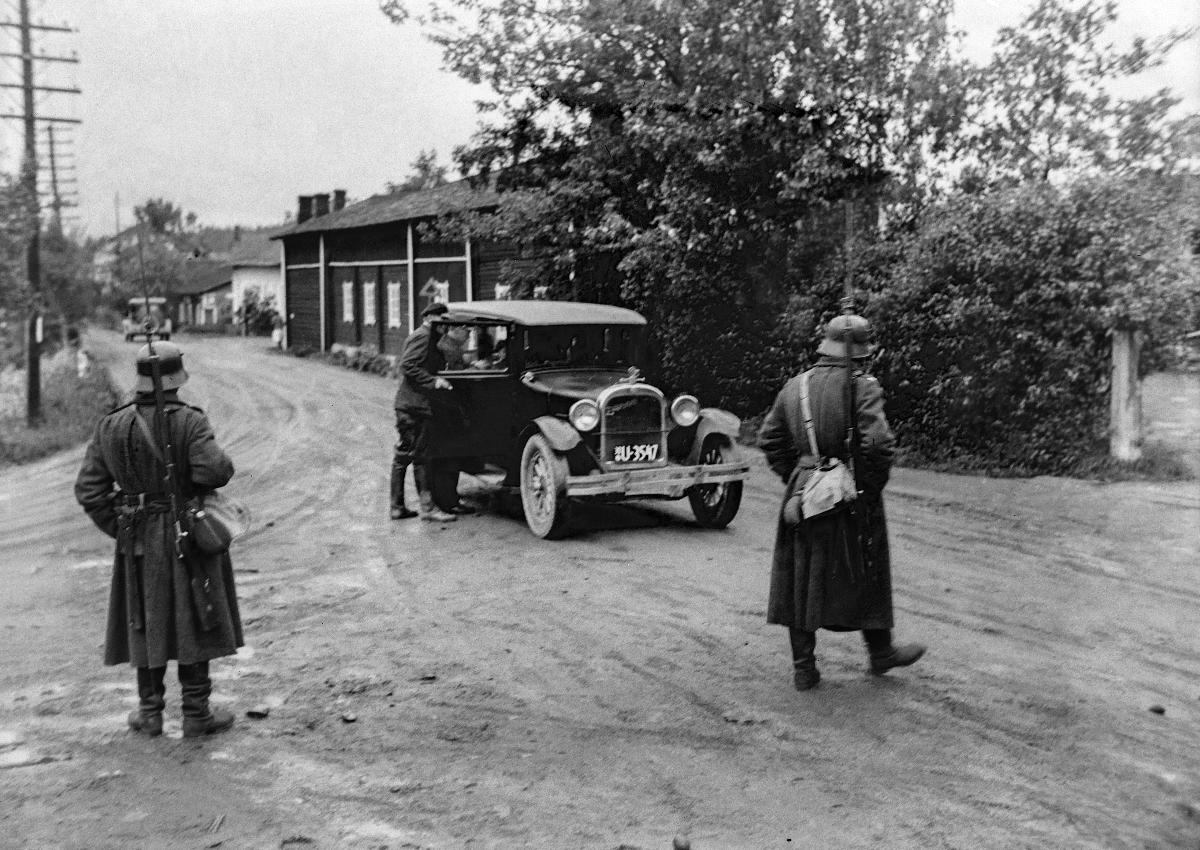
Mäntsälän kapina
Mäntsäläupproret; Mäntsälä rebellion
sisällön kuvaus: Mäntsälän kapina 1932 jälkimainingit. Poliisi tukahduttaa levottomuudet Mäntsälässä 18.6.1932. Poliisi pysäyttää ja tarkistaa autoja Mäntsälän Osuuskaupan luona. content description: Mäntsälä rebellion 1932 aftermath. The police quells the unrest in Mänstälä. The police halt and inspects the cars at Mäntsälä co-operative. innehållsbeskrivning: Mäntsäläupproret 1932 efterdyningar. Polisen dämpar oroligheterna i Mäntsälä 18.6.1932. Polisen stannar och visiterar bilar vid Mäntsälä Andelslag.
Kuvaaja: Sundström, Hugo, kuvaaja
Vuosi: 1932
Paikka: Suomi; Suomi, Mäntsälä
Aiheet: politiikka; äärioikeistolaisuus; lapuanliike; poliisit (ammatit); HBL; politics; far right; Lapua movement; right-wing extremism; rebellion; police; police (occupations); politik; högerextremism; Lapporörelsen; lapporörelsen; uppror; poliser